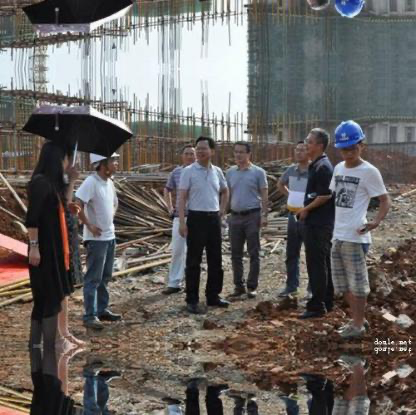
Objects in the image:
label: helmet
label: head
label: head
label: head
label: head
label: helmet
label: head
label: head
label: helmet
label: head